John Speed's Map of Dublin (1610)

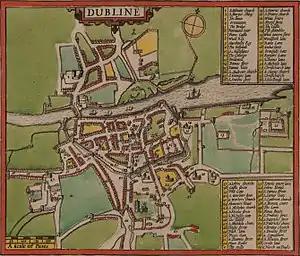
Colourised version of the map of 1610.

John Speed's Map of Dublin (1610) was one of the first detailed maps of Dublin and the first published map of Dublin produced by cartographer John Speed around 1610 and printed first in London in 1611.